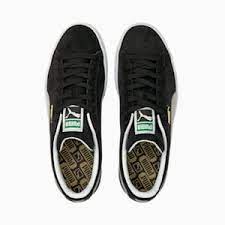
Label: Sneaker